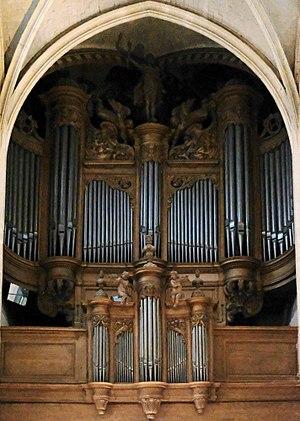
Église Saint-Médard (orgue de tribune) - Paris V
L'église Saint-Médard est située au nᵒ 141 rue Mouffetard à Paris, sur la rive gauche de la Seine, au sud-est de la montagne Sainte-Geneviève. Édifiée du XVᵉ au XVIIIᵉ siècle, elle est l'église paroissiale des fidèles d'une partie du 5ᵉ arrondissement, quartier du Jardin-des-Plantes et partiellement quartier du Val-de-Grâce, ainsi que d'une partie du 13ᵉ arrondissement, parties des quartiers Croulebarbe et de la Salpêtrière. Depuis la séparation de l'Église et de l'État, elle est la propriété de la Ville de Paris et est affectée au culte catholique.